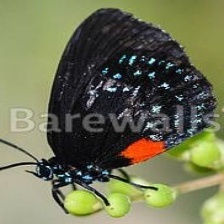
Species: ATALA
Butterfly family (ImageNet category): lycaenid_butterfly